North Bauchi languages

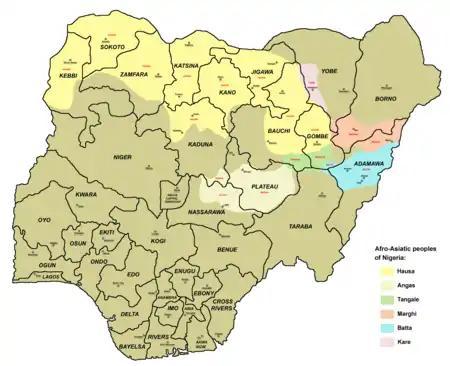
Main Chadic-speaking peoples in Nigeria

The North Bauchi languages (also called the B.2 West Chadic or Warji languages) are a branch of West Chadic languages that are spoken in Bauchi State, northern Nigeria.